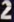
Number: 2